Bandmaster

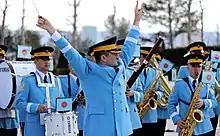
A Turkish Armed Forces bandmaster.

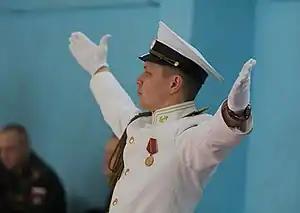
Captain Ilya Sergeev, bandmaster of the Military Band of the Pacific Fleet of the Russian Navy.

A bandmaster is the leader and conductor of a band, usually a concert band, military band, brass band or a marching band.